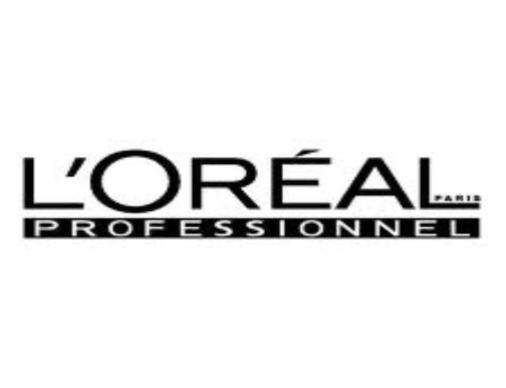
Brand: loreal
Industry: Necessities